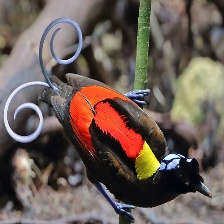
Species: WILSONS BIRD OF PARADISE
Scientific name: CICINNURUS RESPUBLICA